The Boss Rider of Gun Creek

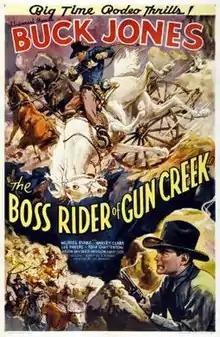
Theatrical release poster

The Boss Rider of Gun Creek is a 1936 American Western film directed by Lesley Selander and written by Frances Guihan. The film stars are Buck Jones, Muriel Evans, Harvey Clark, Alphonse Ethier, Tom Chatterton, and Josef Swickard. The film was released on December 1, 1936, by Universal Pictures.